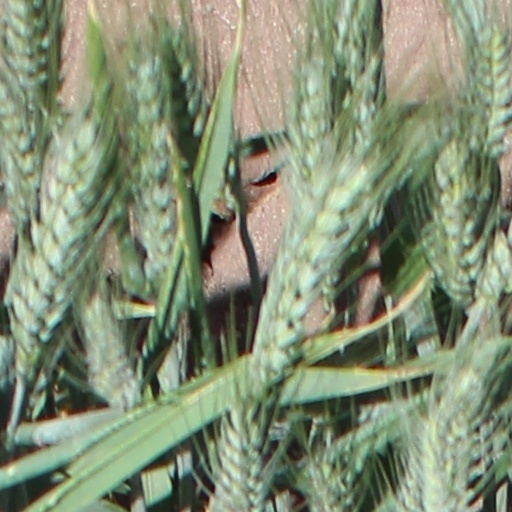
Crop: wheat